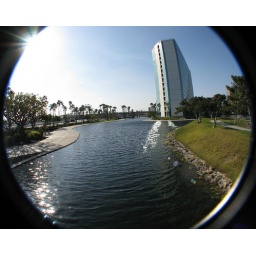
clear skies in long beach